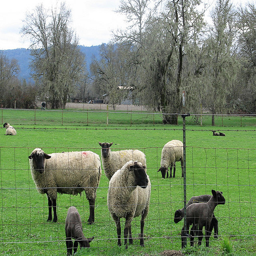
A herd of sheep standing on top of a field of grass.
a couple of sheep that are walking in a field
Group of sheeps and lambs grazing in field near wire fence.
A flock of sheep standing in the middle of a fenced in area.
A herd of sheep and babies are standing in the pen.